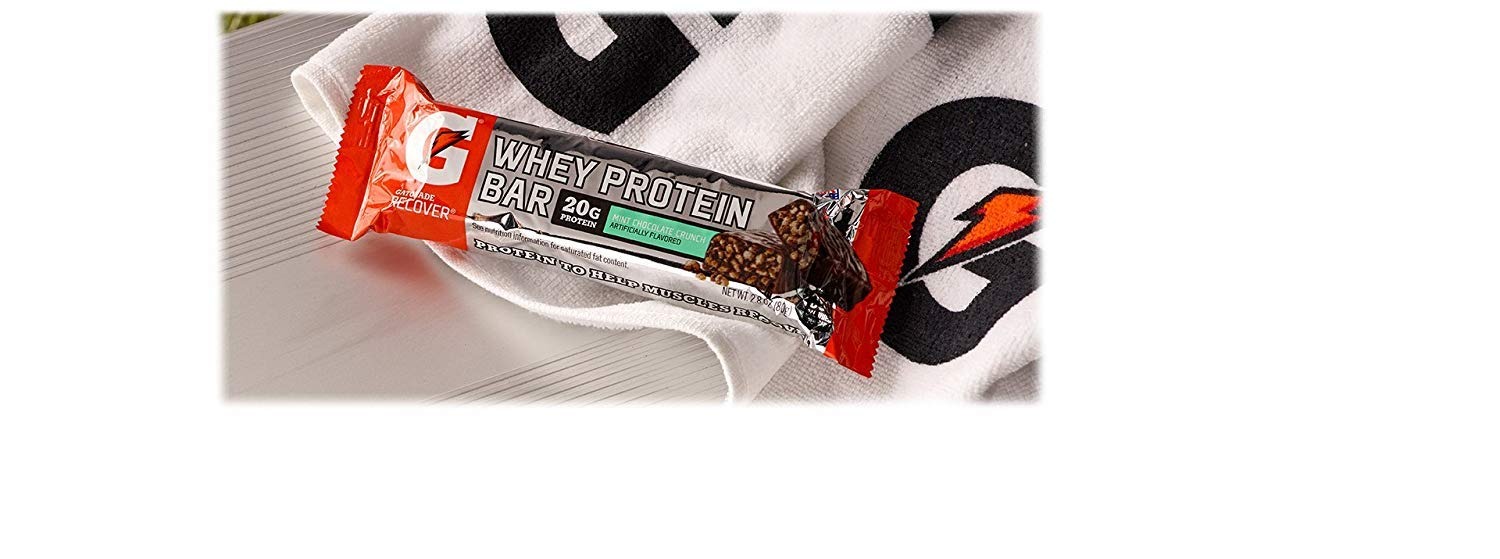
Item Name: Gatorade Whey Protein Recover Bars, Mint Chocolate Crunch, 2.8 ounce bars (12 Count)
Bullet Point 1: Don’t count the days. Make the days count. Grab your home workout equipment then help your muscles rebuild with 20g of protein from Gatorade Whey Protein Bars.
Bullet Point 2: Post workout bars made with 20 grams of high quality whey and milk protein to help rebuild your muscles for athletic recovery
Bullet Point 3: 55 grams of carbs per recovery bar to replenish and get ready for tomorrow's workout
Bullet Point 4: Scientifically developed for athletes, each bar contains protein and carbs to rebuild and refuel. The protein bar used by the pros in the NFL, NHL, NBA and MLB is now available to you, includes 12 mint chocoalte crunch bars
Bullet Point 5: 350 calories, 20g protein, 42g Carbs
Bullet Point 6: Individually wrapped to enjoy at the gym, off the field, or on the go
Value: 33.6
Unit: Ounce

Price: 23.79